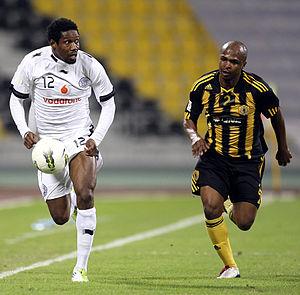
Abdoul Kader Keïta, né le 6 août 1981 à Abidjan, est un footballeur international ivoirien qui évolue au poste de milieu offensif.